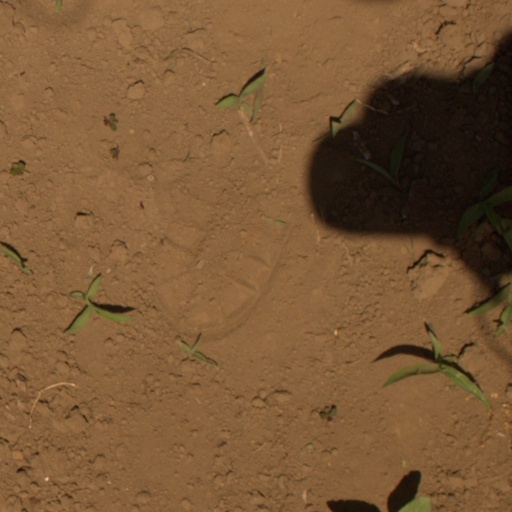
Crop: Jerusalem artichoke